Miribel station

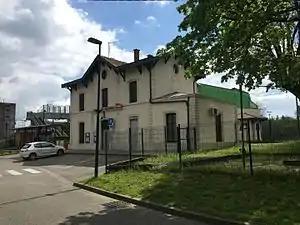
Miribel station.

Miribel station (French: "Gare de Miribel") is a French railway station located in the commune of Miribel, Ain department in the Auvergne-Rhône-Alpes region. It is located at kilometric point (KP) 16.616 on the Lyon-Geneva railway, between Crépieux-la-Pape and Saint-Maurice-de-Beynost stations. Les Échets station, is also located in the Les Échets neighbourhood of the commune.